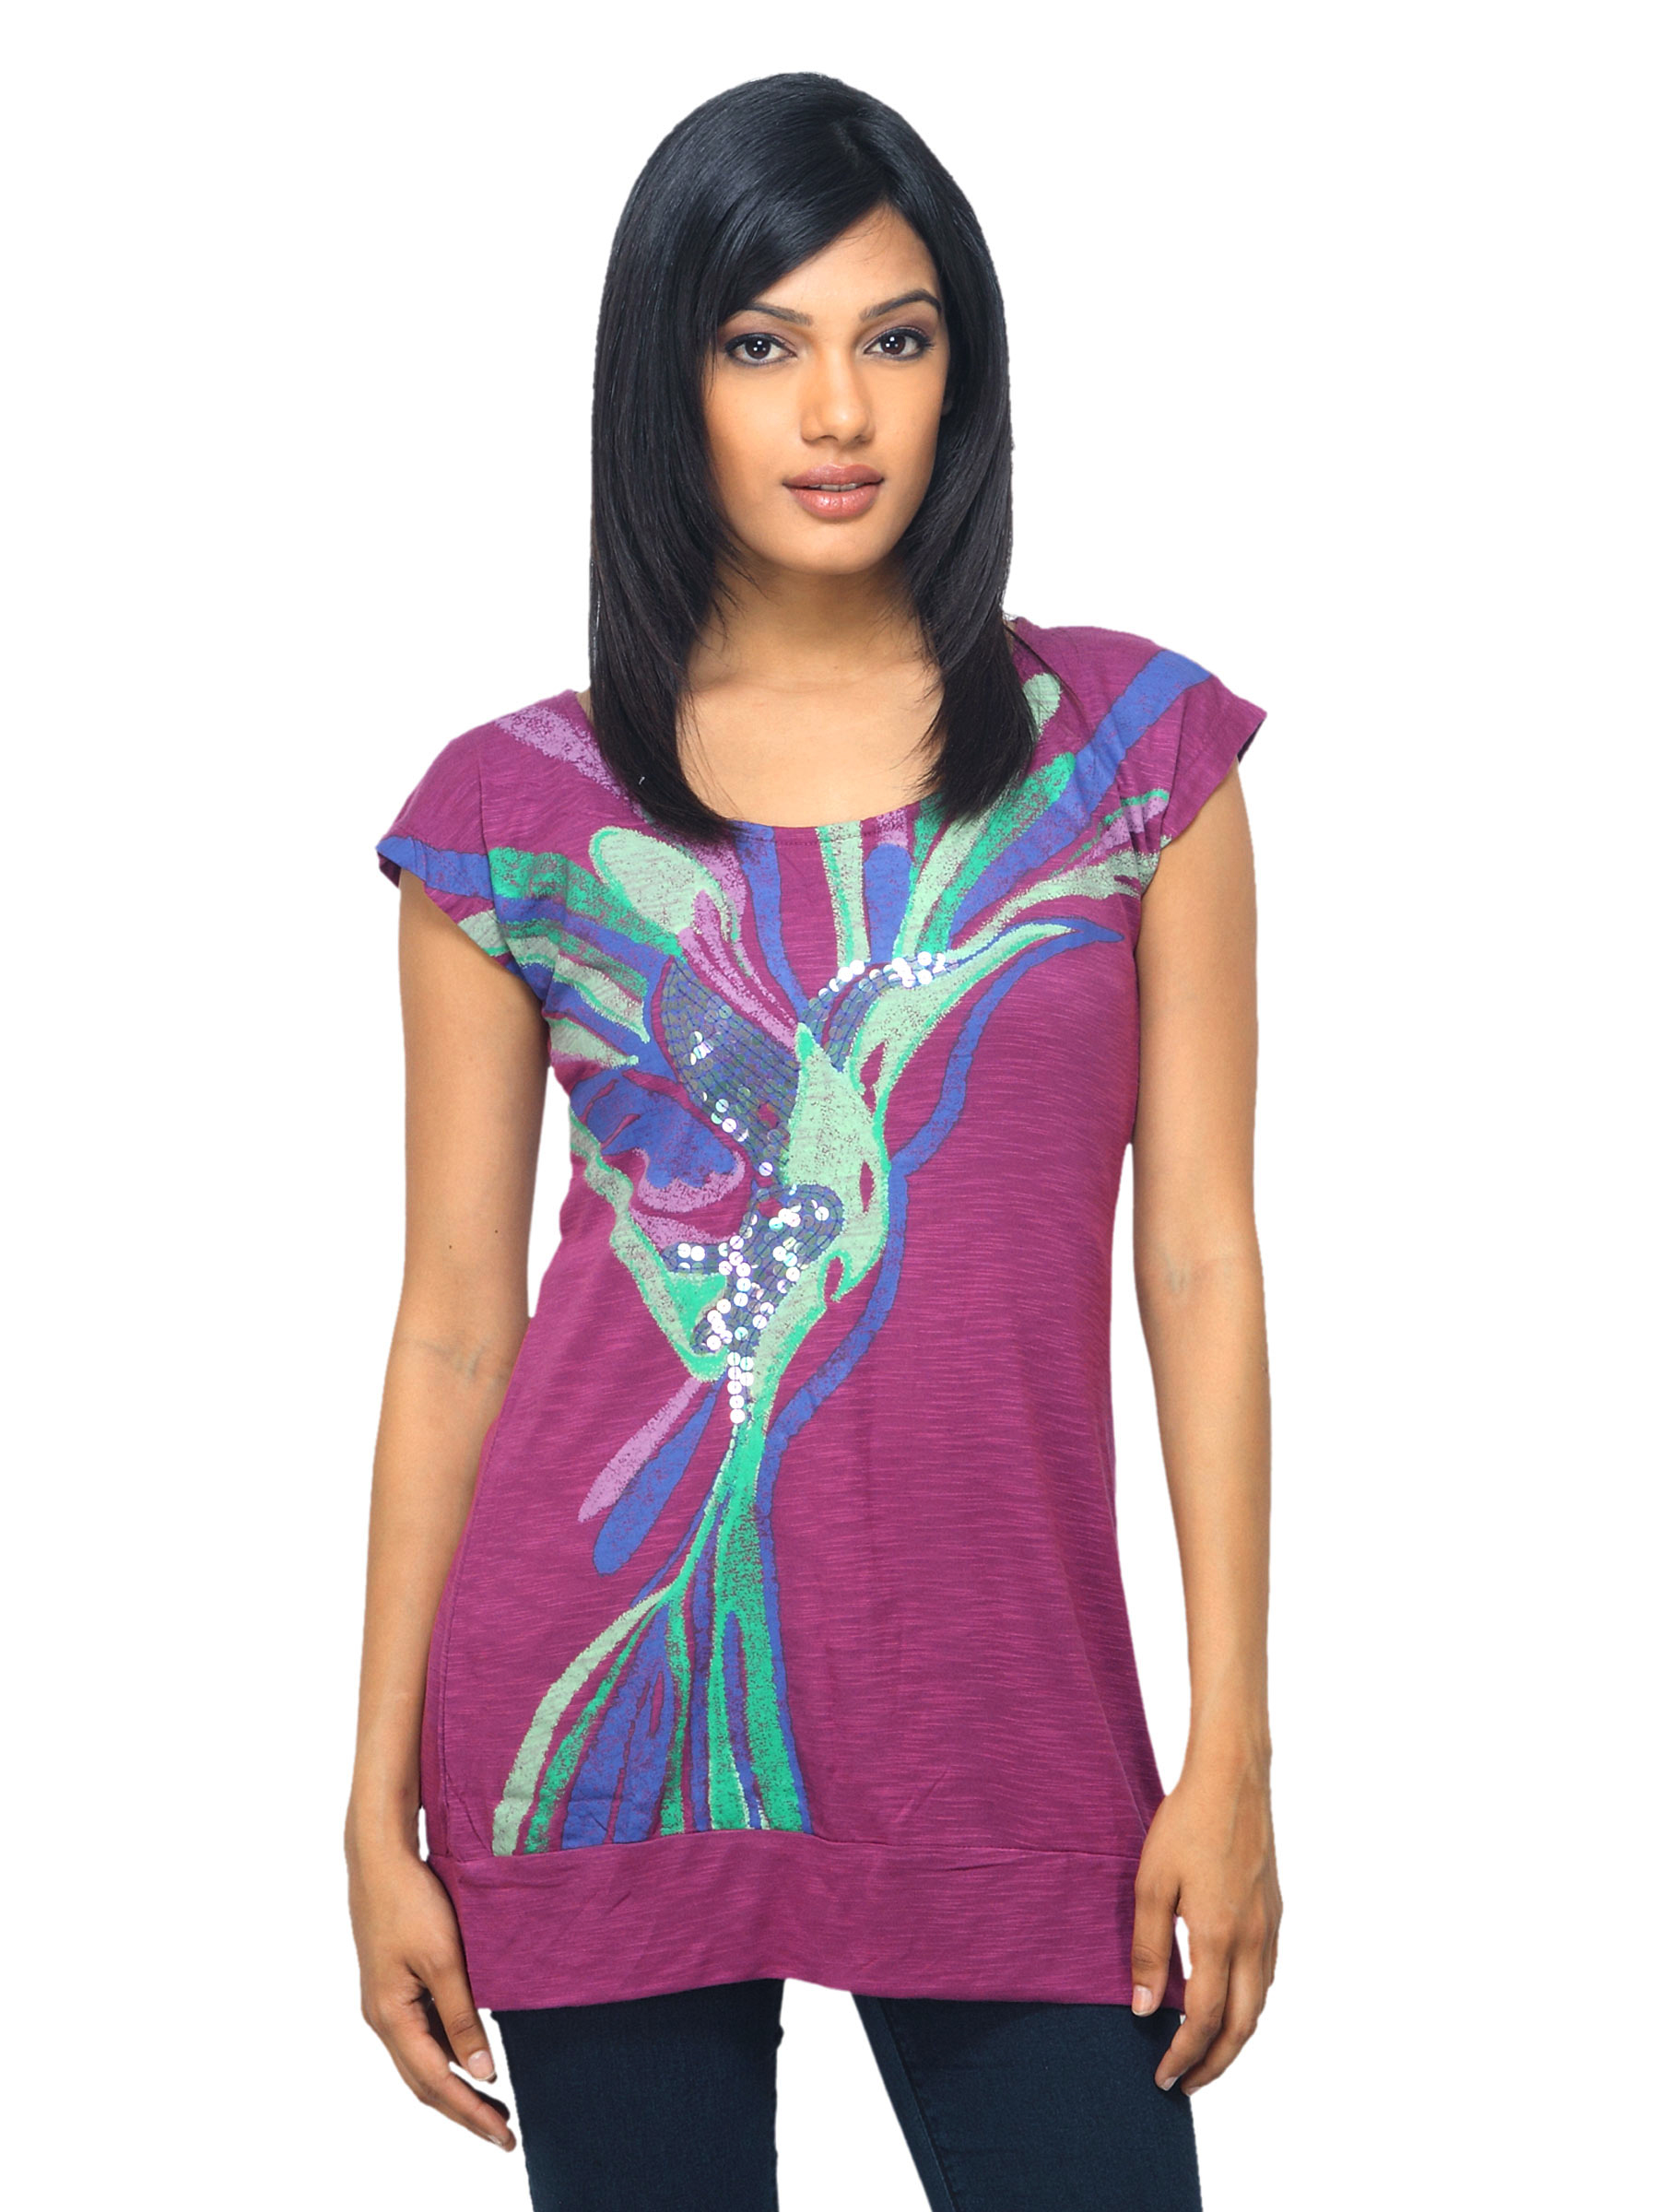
Sepia Women Printed Magenta Top
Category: Apparel / Topwear / Tops
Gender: Women
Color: Magenta
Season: Summer 2012
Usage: Casual